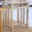
Label: table